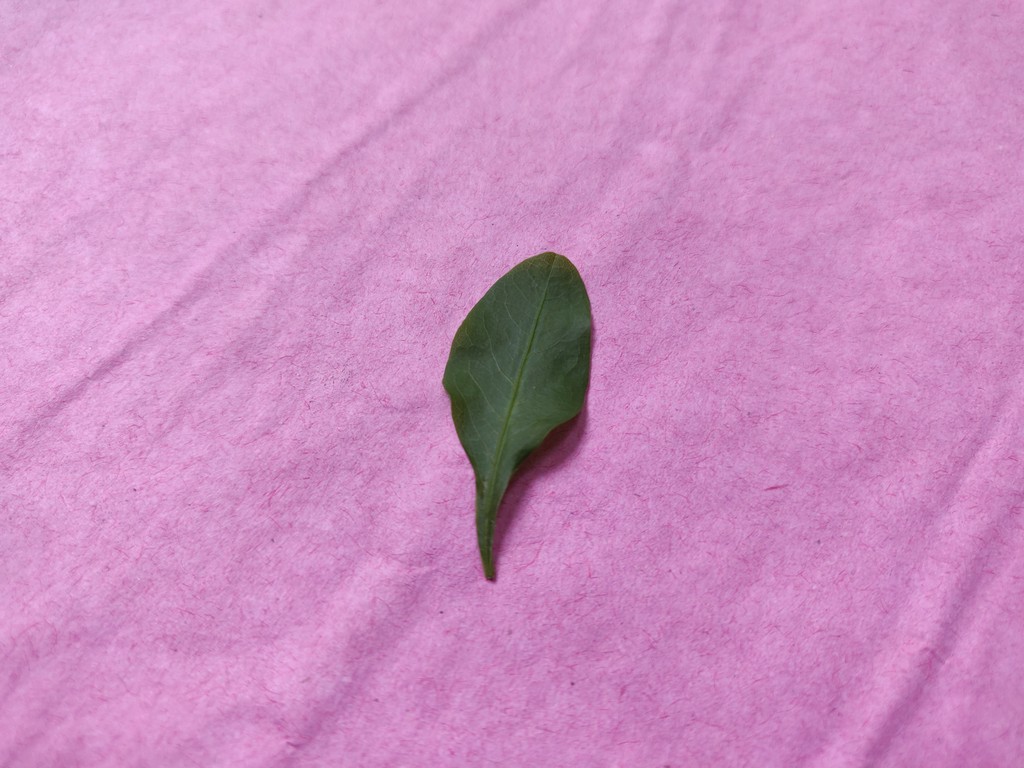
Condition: Healthy
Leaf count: single
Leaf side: front